Going Some

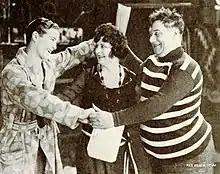

Going Some is a lost 1920 silent film directed by Harry Beaumont. It stars Cullen Landis, Helen Ferguson, Kenneth Harlan and Lillian Hall. It was released by Goldwyn Pictures.